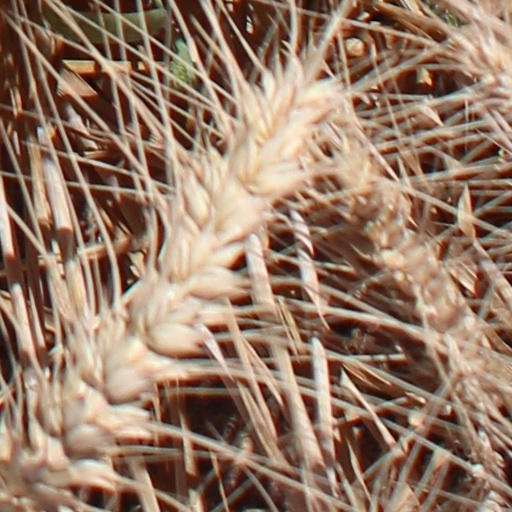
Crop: wheat